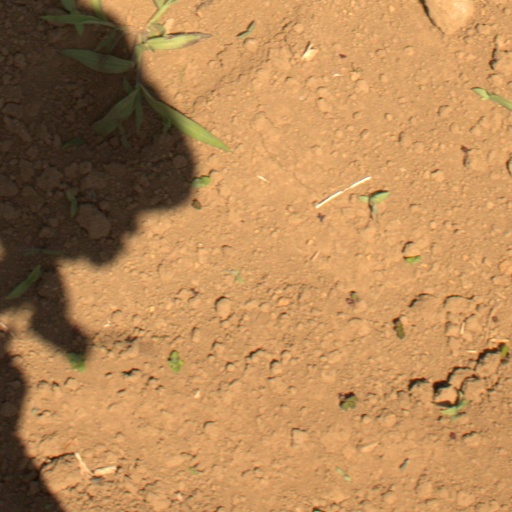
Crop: Jerusalem artichoke